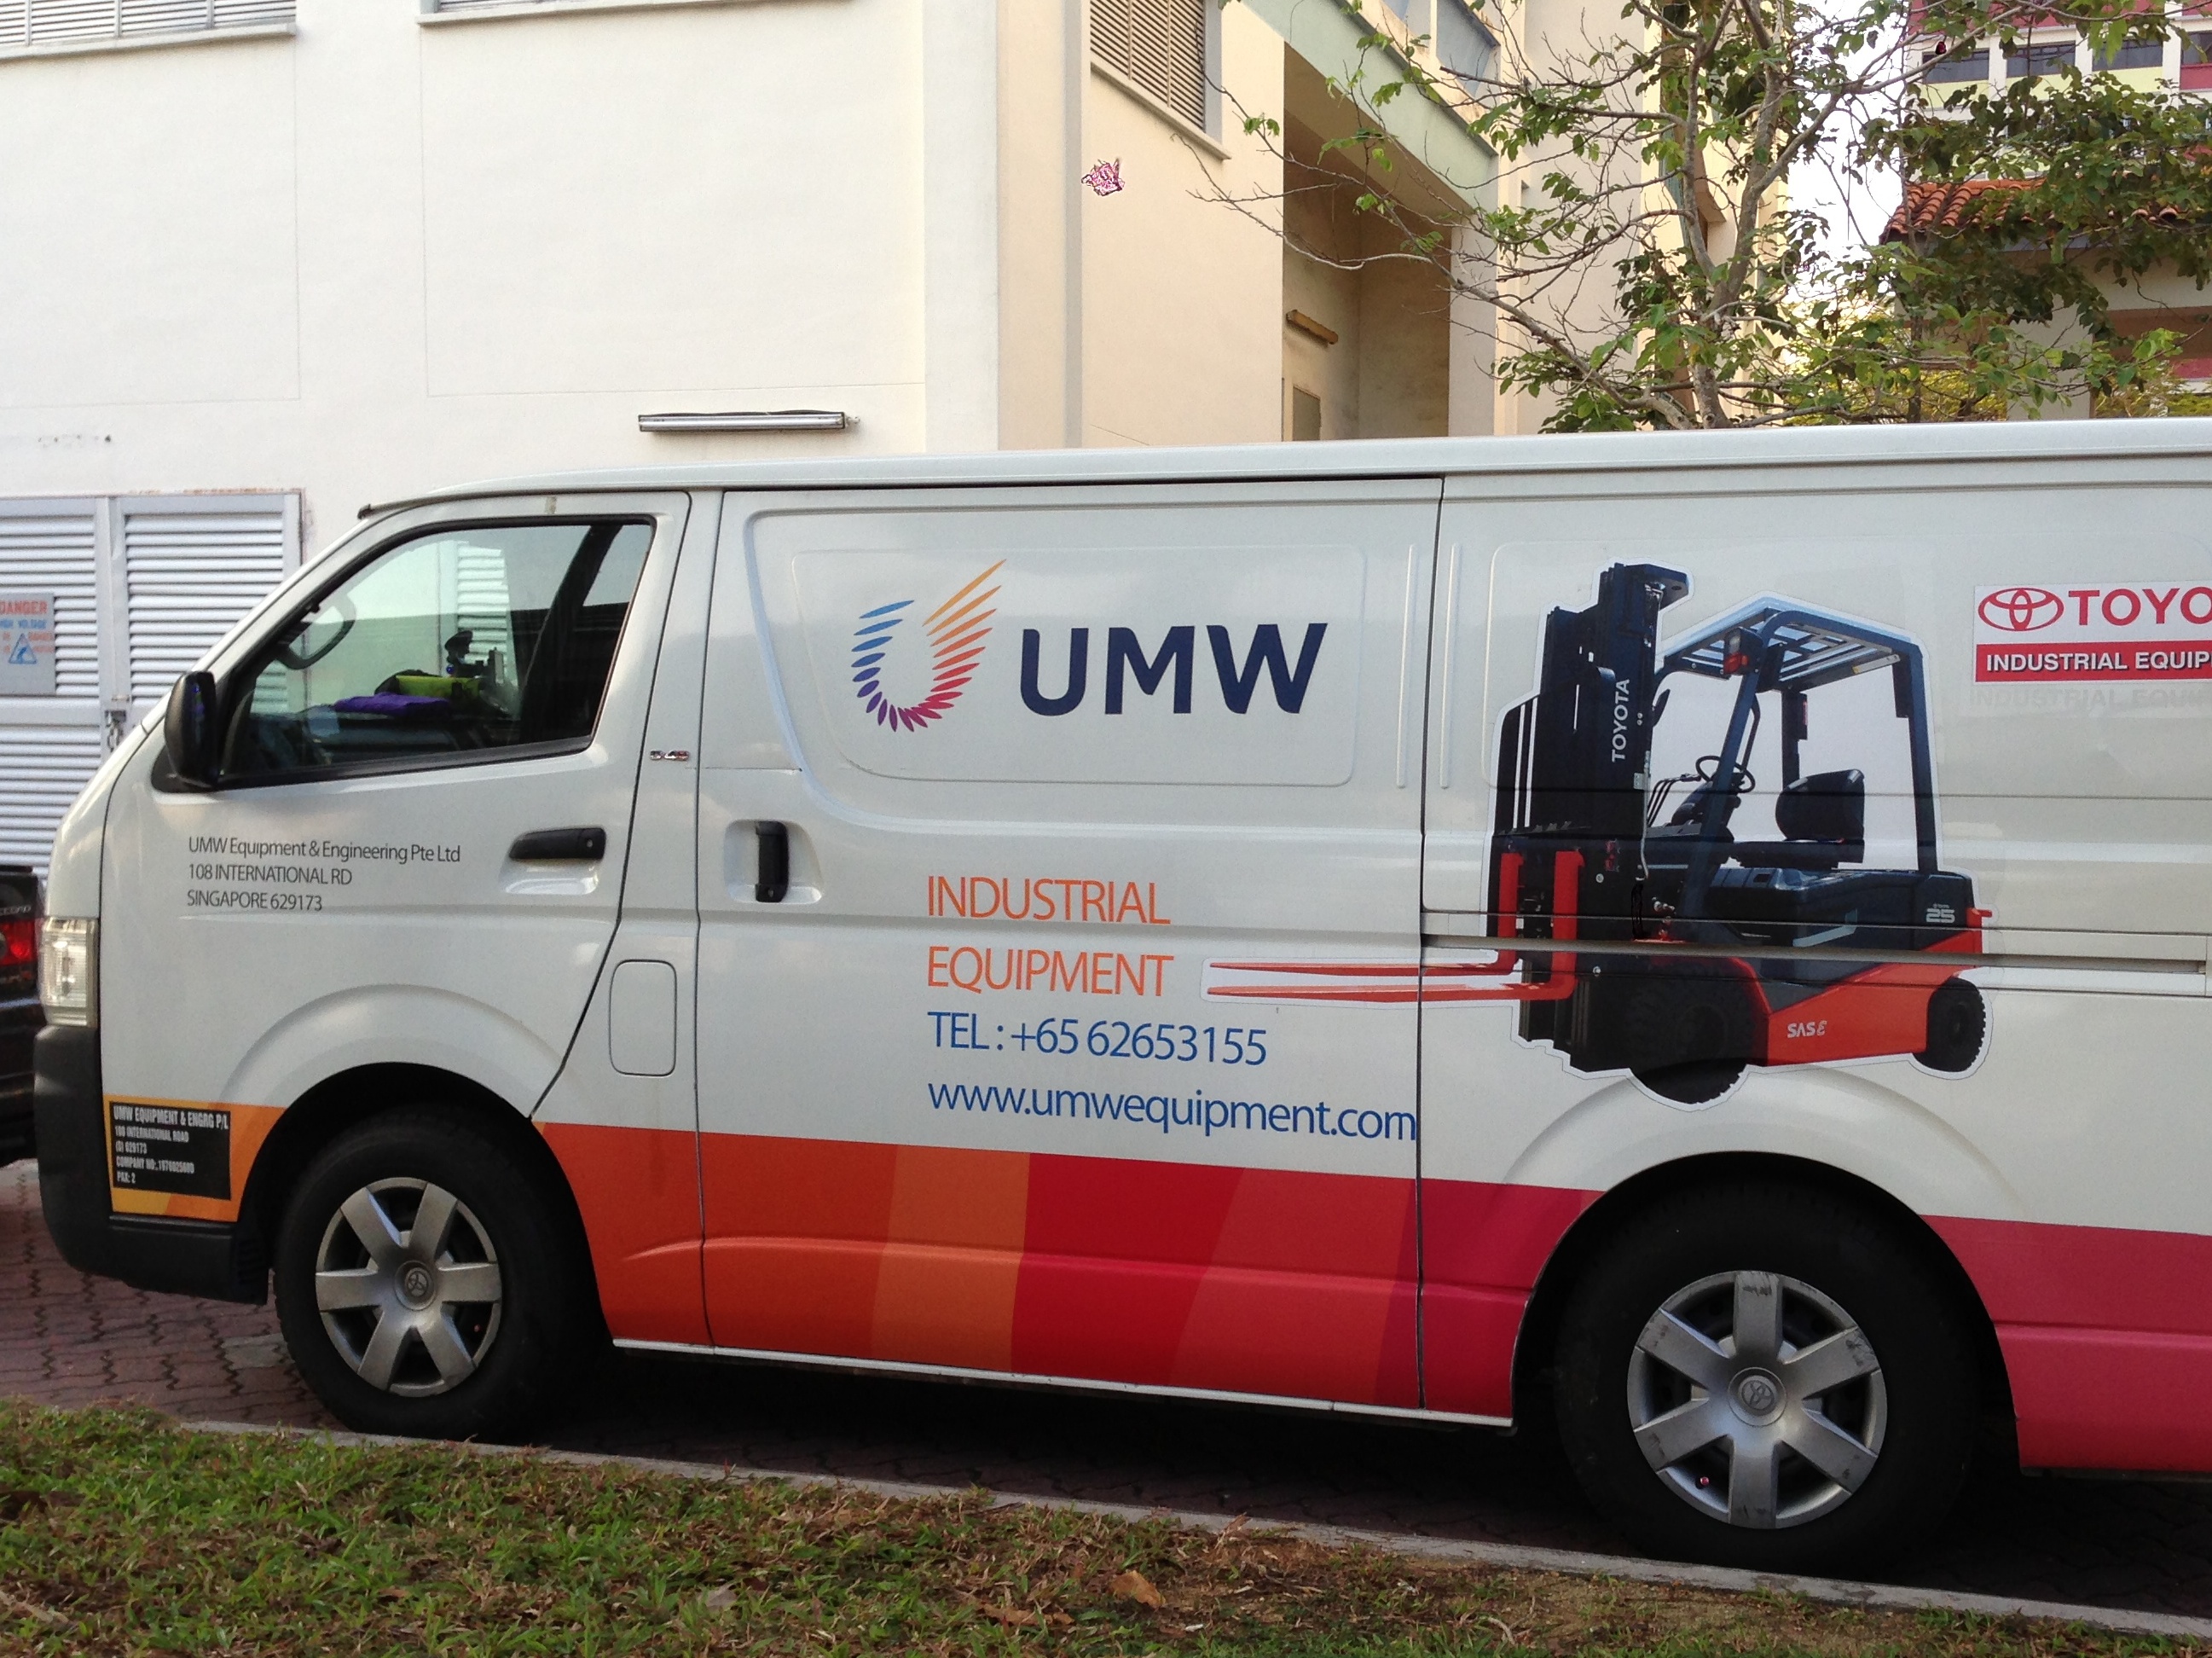
car, van, transport, vehicle, minibus, commercial vehicle, city car, land vehicle, automobile make, emergency vehicle